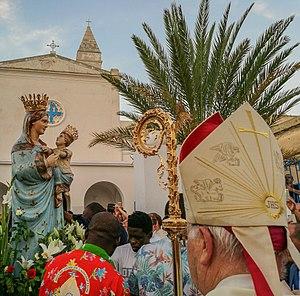
La procession de la Madone de Trapani est une fête traditionnelle que la communauté chrétienne tunisienne célèbre le 15 août de chaque année à l'église Saint-Augustin et Saint-Fidèle de La Goulette.